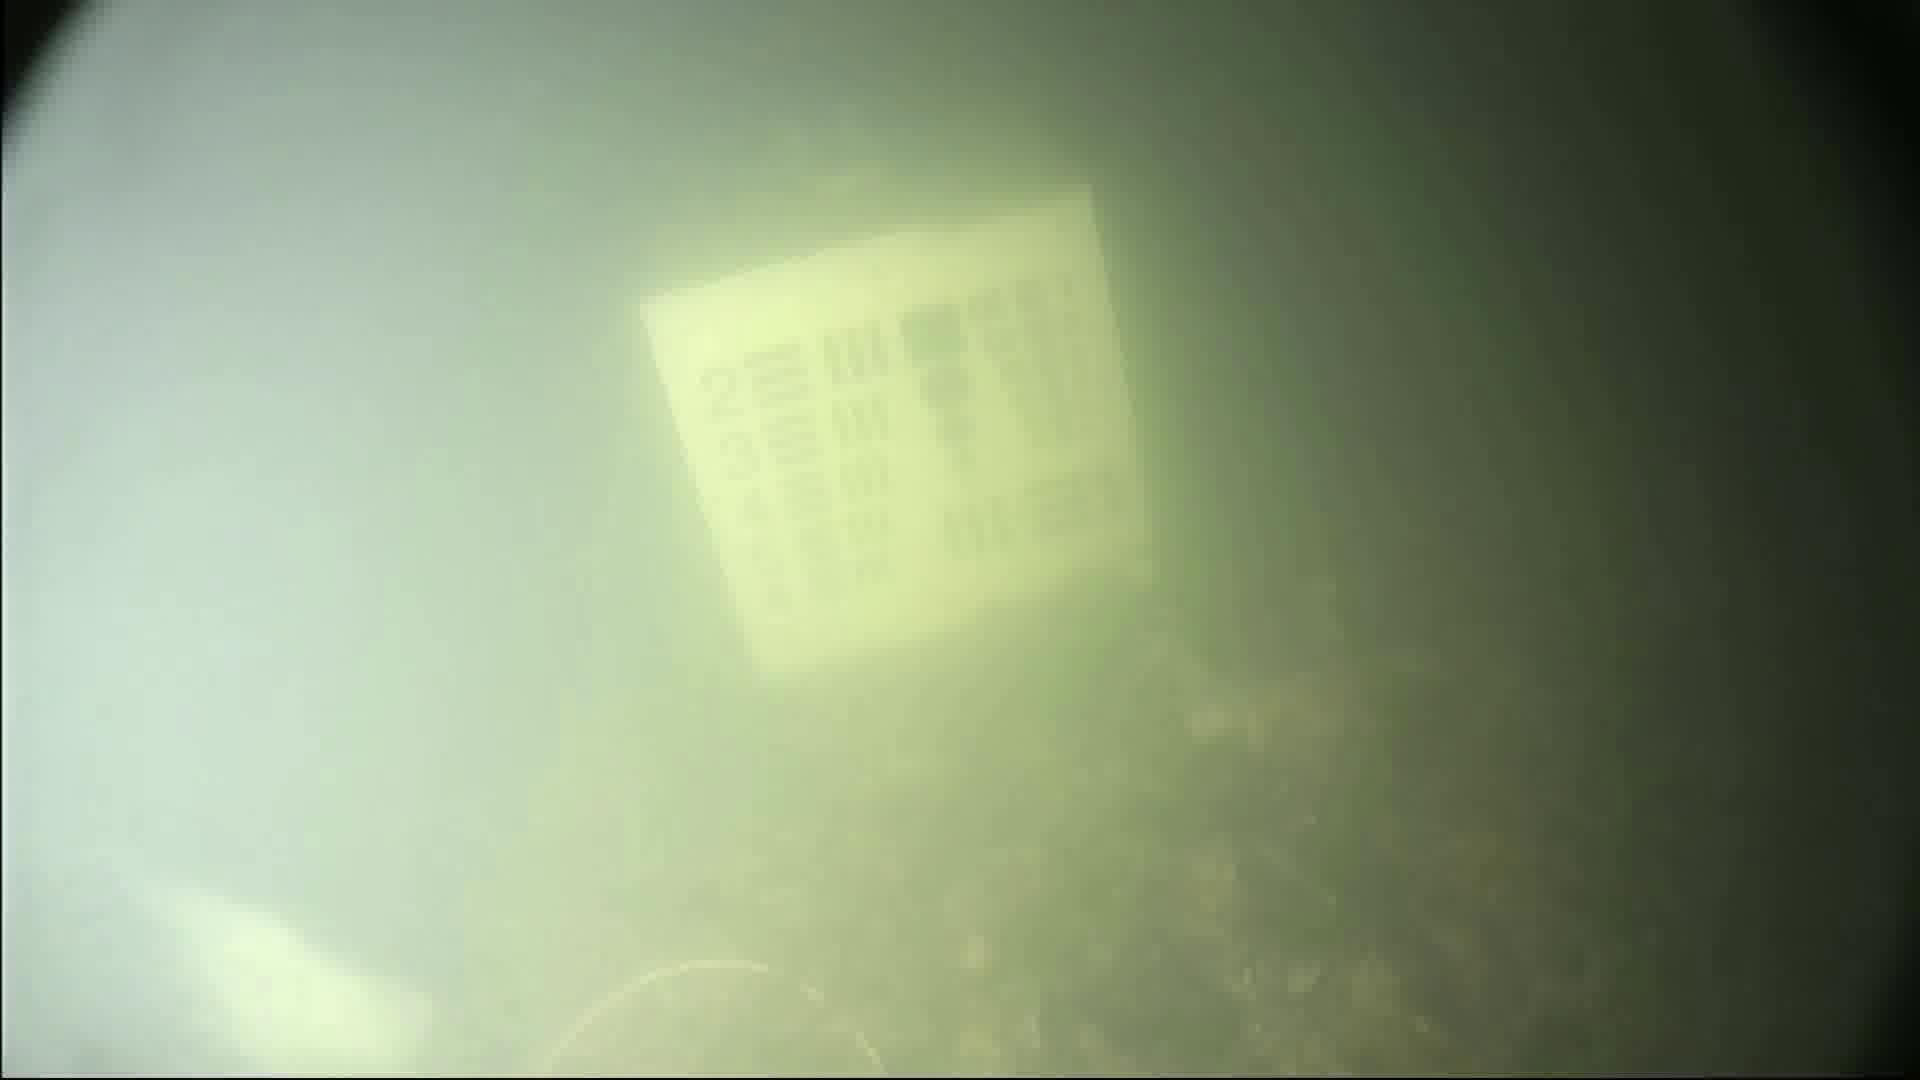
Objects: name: fish
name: crab